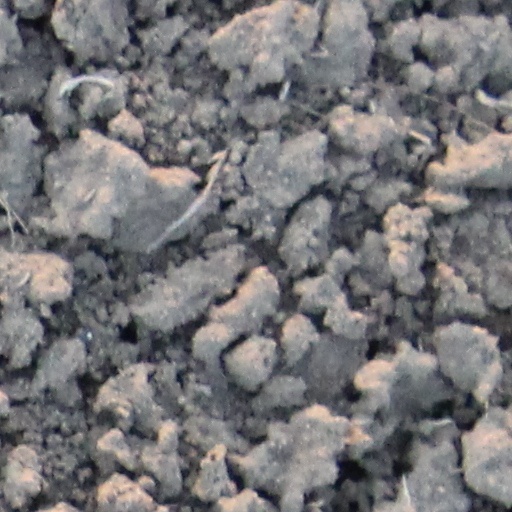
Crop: wheat